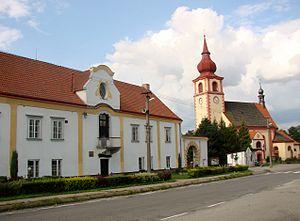
Dolní Krupá est une commune du district de Havlíčkův Brod, dans la région de Vysočina, en République tchèque. Sa population s'élevait à 426 habitants en 2019.